Architecture of Glasgow

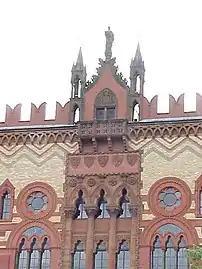
The western façade of the Moorish Revival Templeton's Carpet Factory.

The city of Glasgow, Scotland is particularly noted for its 19th-century Victorian architecture, and the early-20th-century "Glasgow Style", as developed by Charles Rennie Mackintosh.